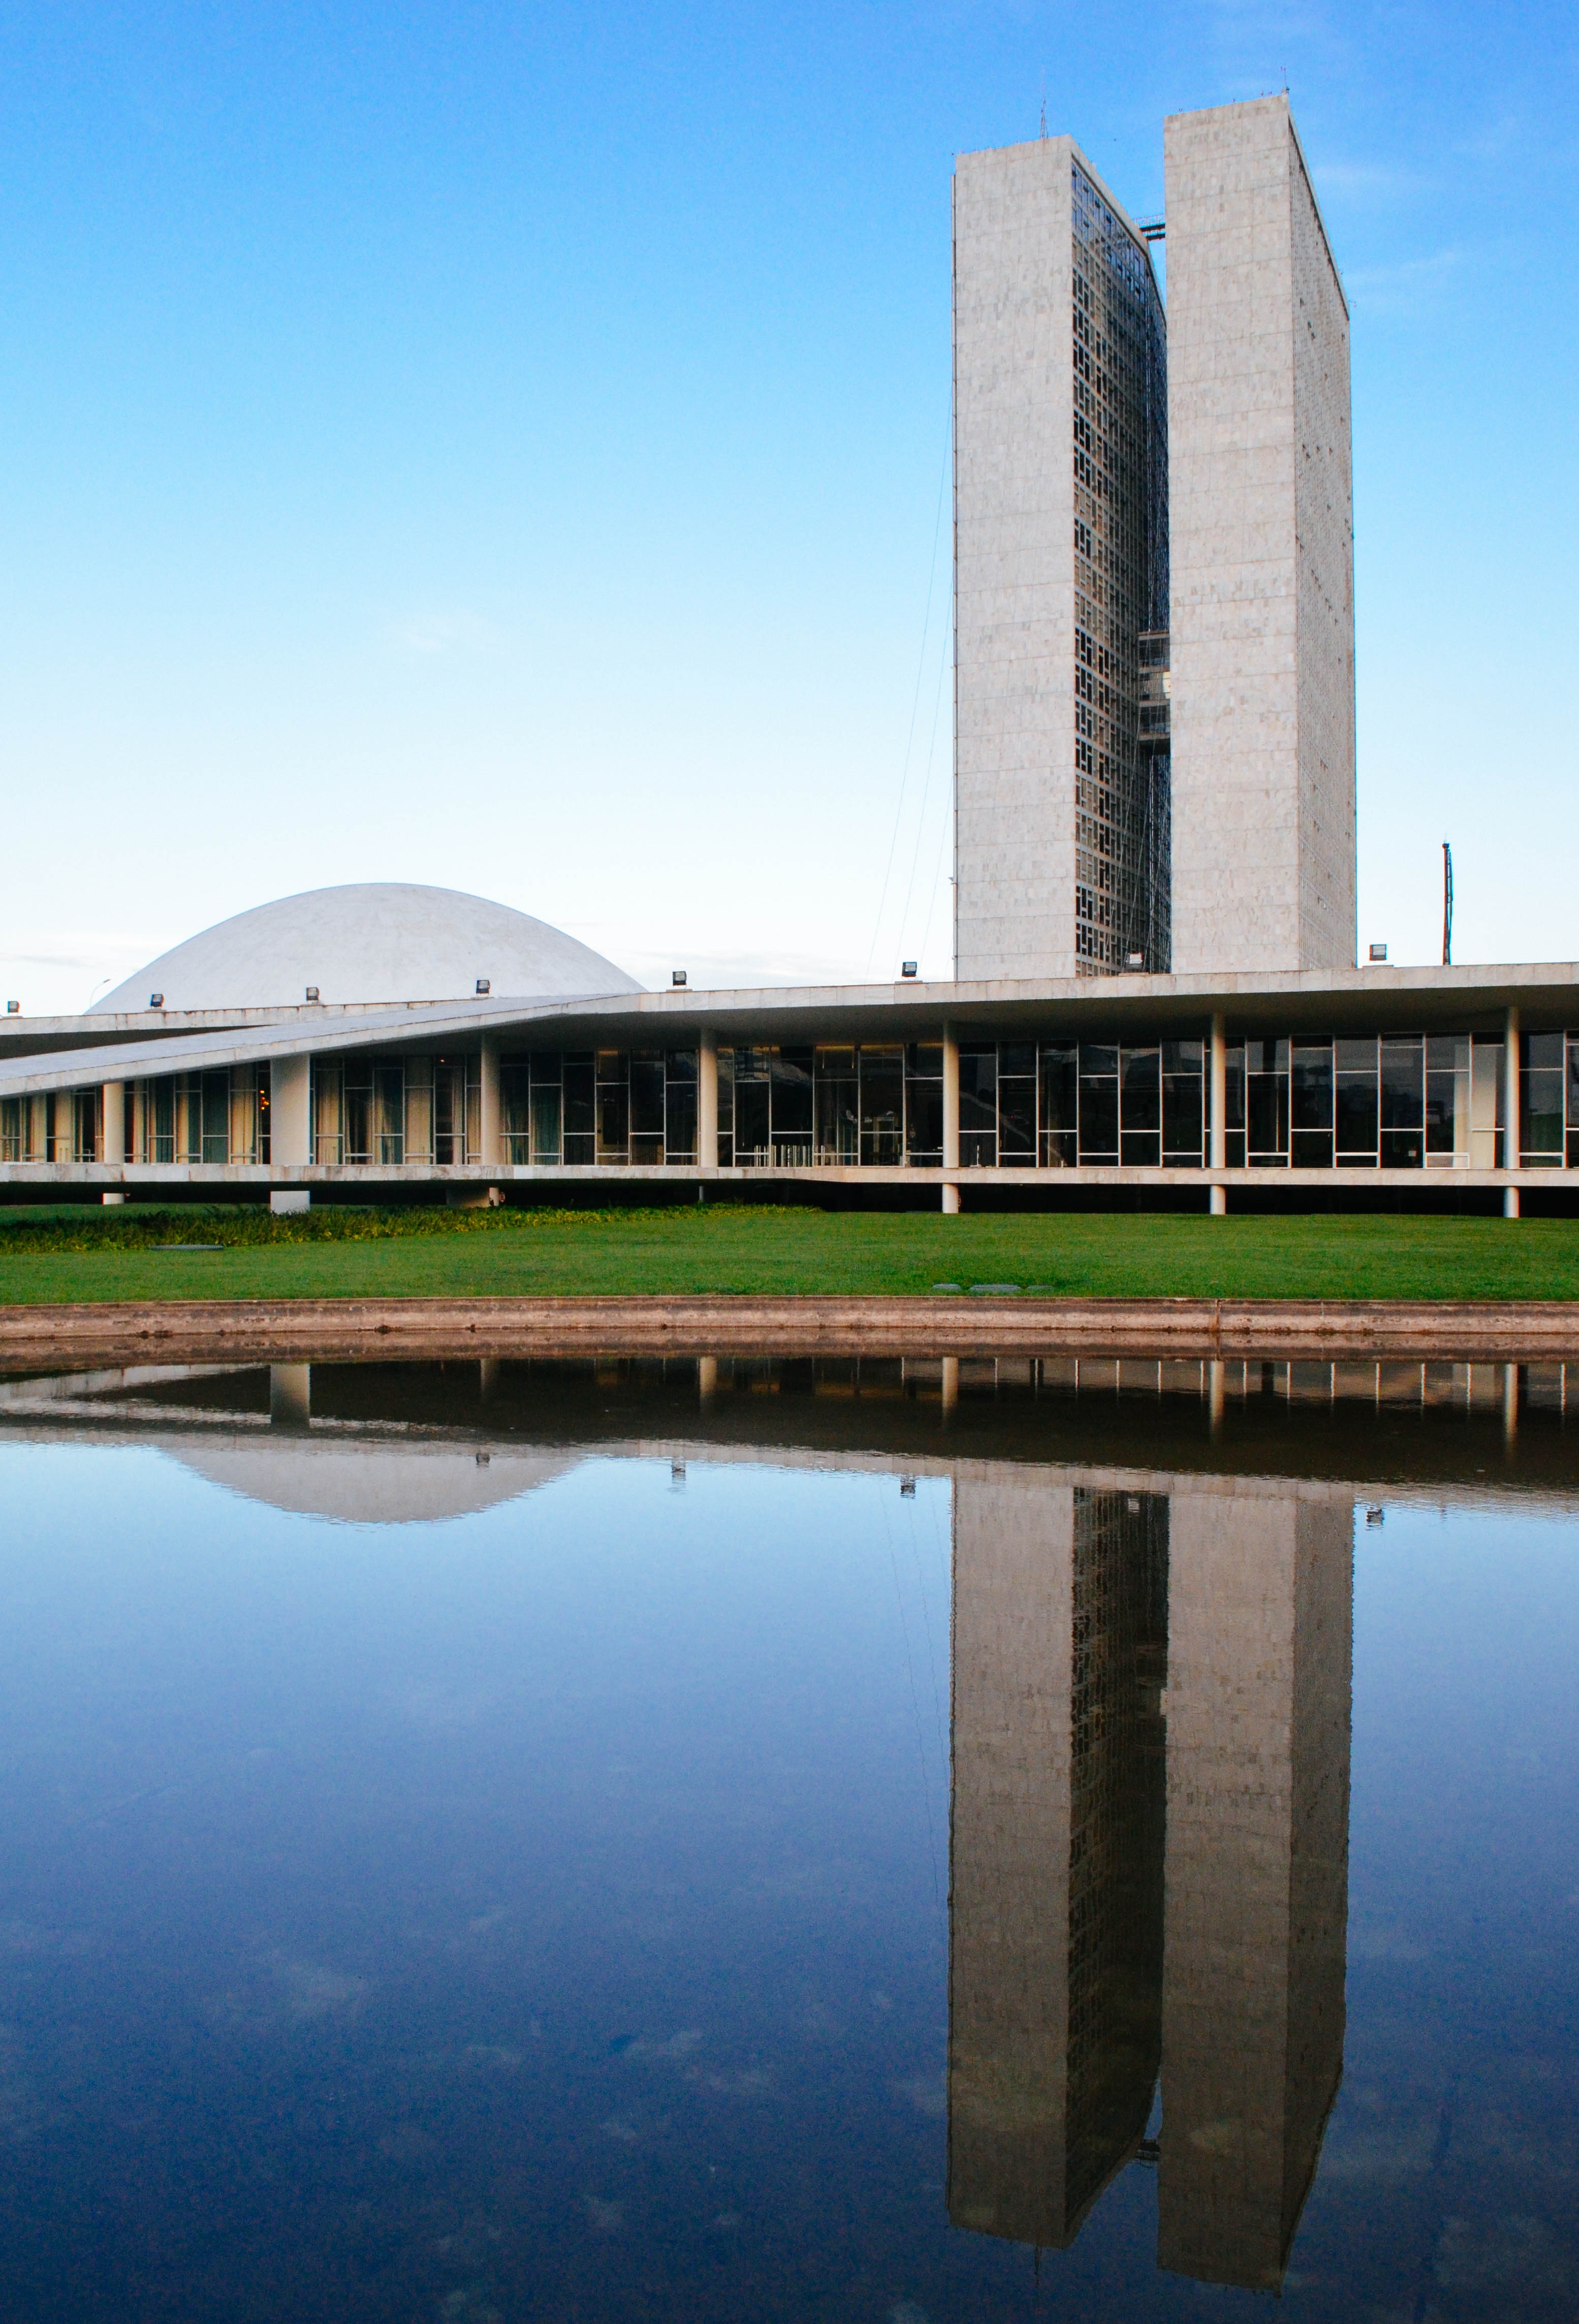
water, dock, architecture, structure, sky, bridge, city, skyscraper, urban, reflection, landmark, blue, waterway, tower block, buildings, center, brazil, afternoon, metropolis, brasilia, reflecting pool